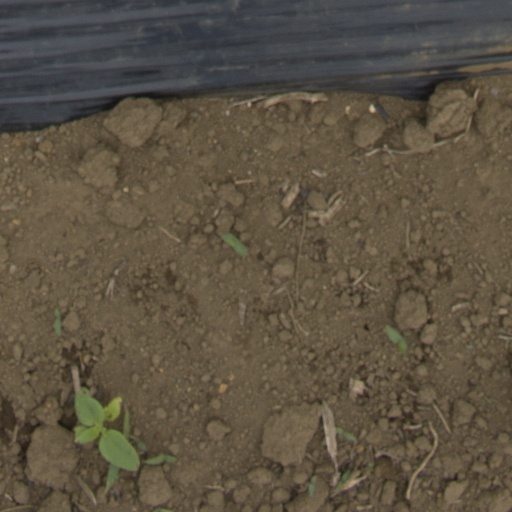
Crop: Jerusalem artichoke